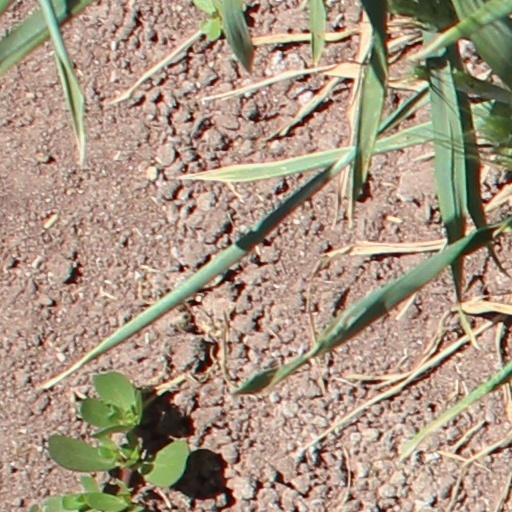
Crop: wheat